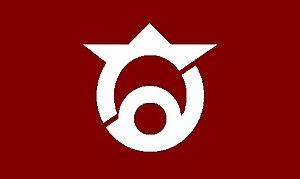
Nanmoku est un village situé dans le district de Kanra, au Japon.